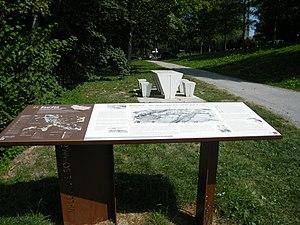
Bourdon, Somme, Fr, les marais
Bourdon est une commune française située dans le département de la Somme en région Hauts-de-France.